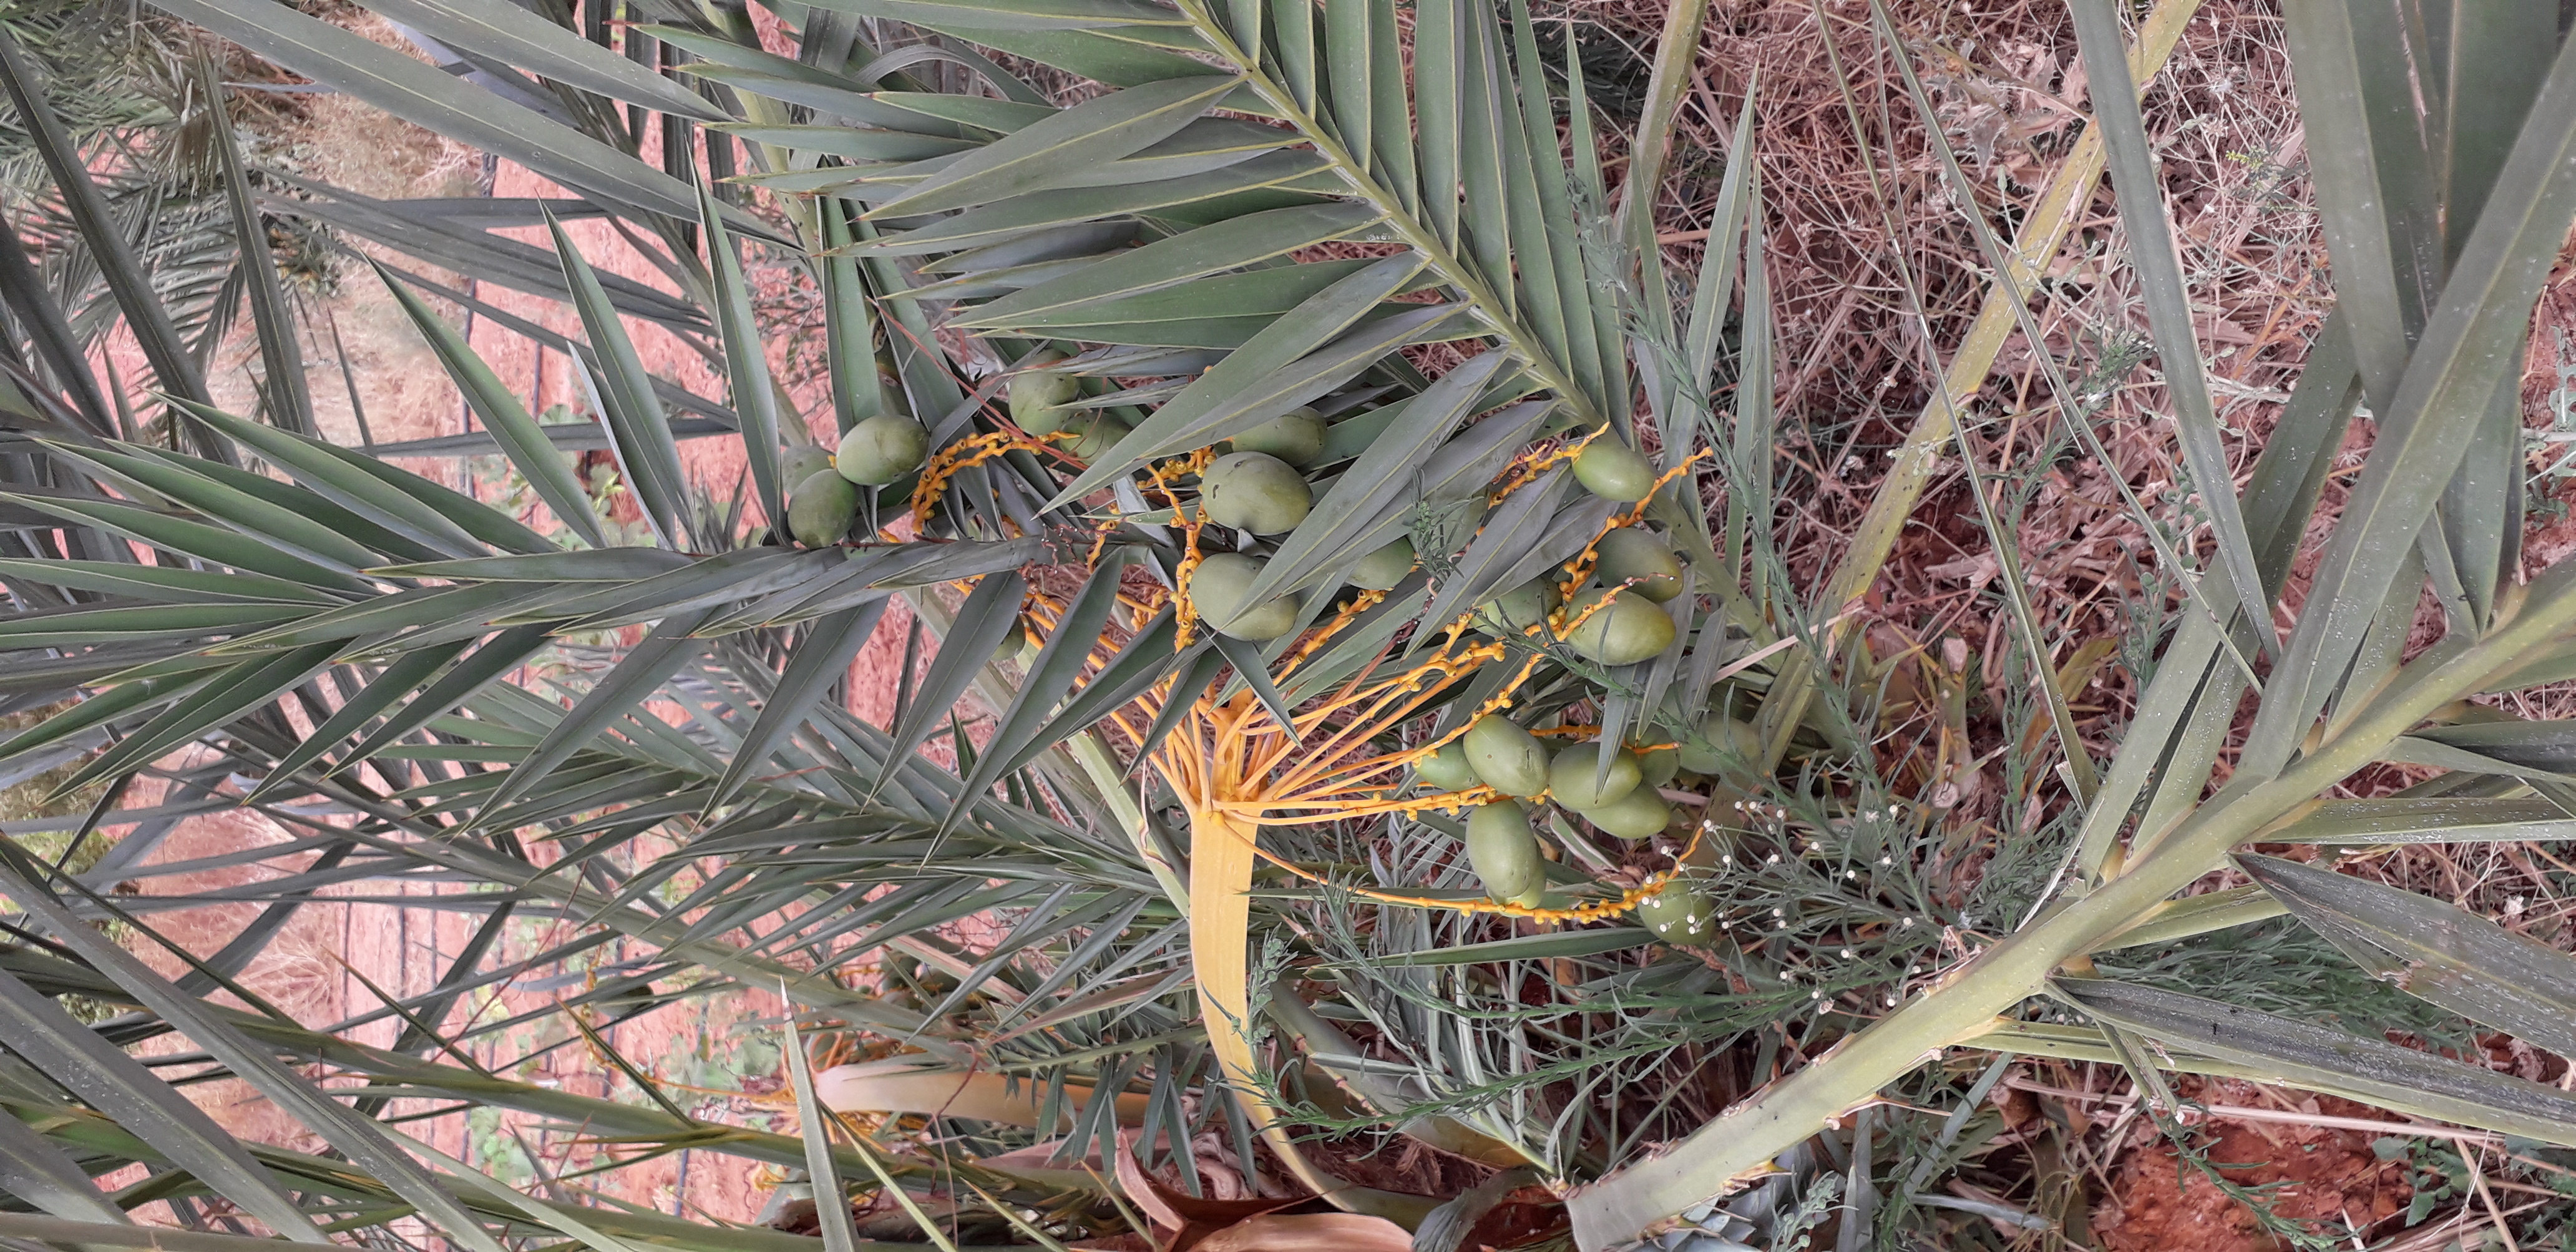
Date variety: Boumajhoul